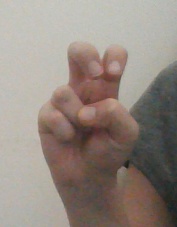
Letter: toot